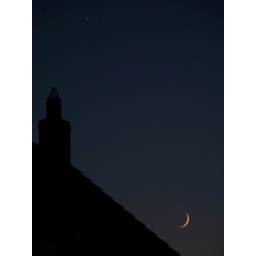
A wonderful site at 10:30pm in the evening. A clear sky a lone star and a crecent moon.